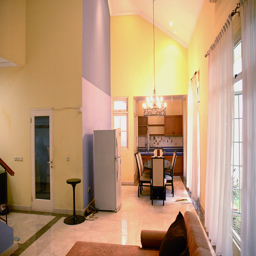
A large residence displays a joined kitchen and living room area.
A refrigerator and a table in a room.
a dining room and livng room with a lot of windows
The chandelier lights shine brightly above a dining room table.
Corner kitchen with refrigerator and counter space next to table